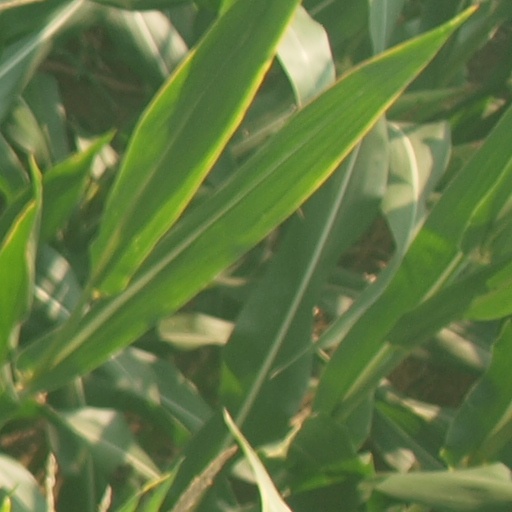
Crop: maize; corn